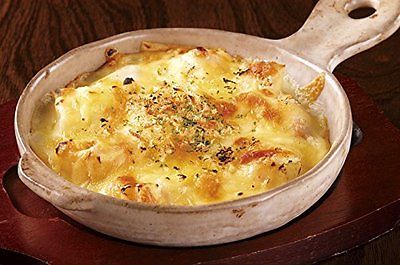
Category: toaster